Jeseník District

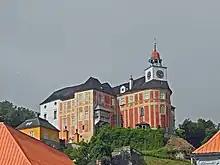
Jánský Vrch Castle

The most important monument in the district and the only one protected as a national cultural monument is Jánský Vrch Castle.